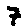
Label: 7